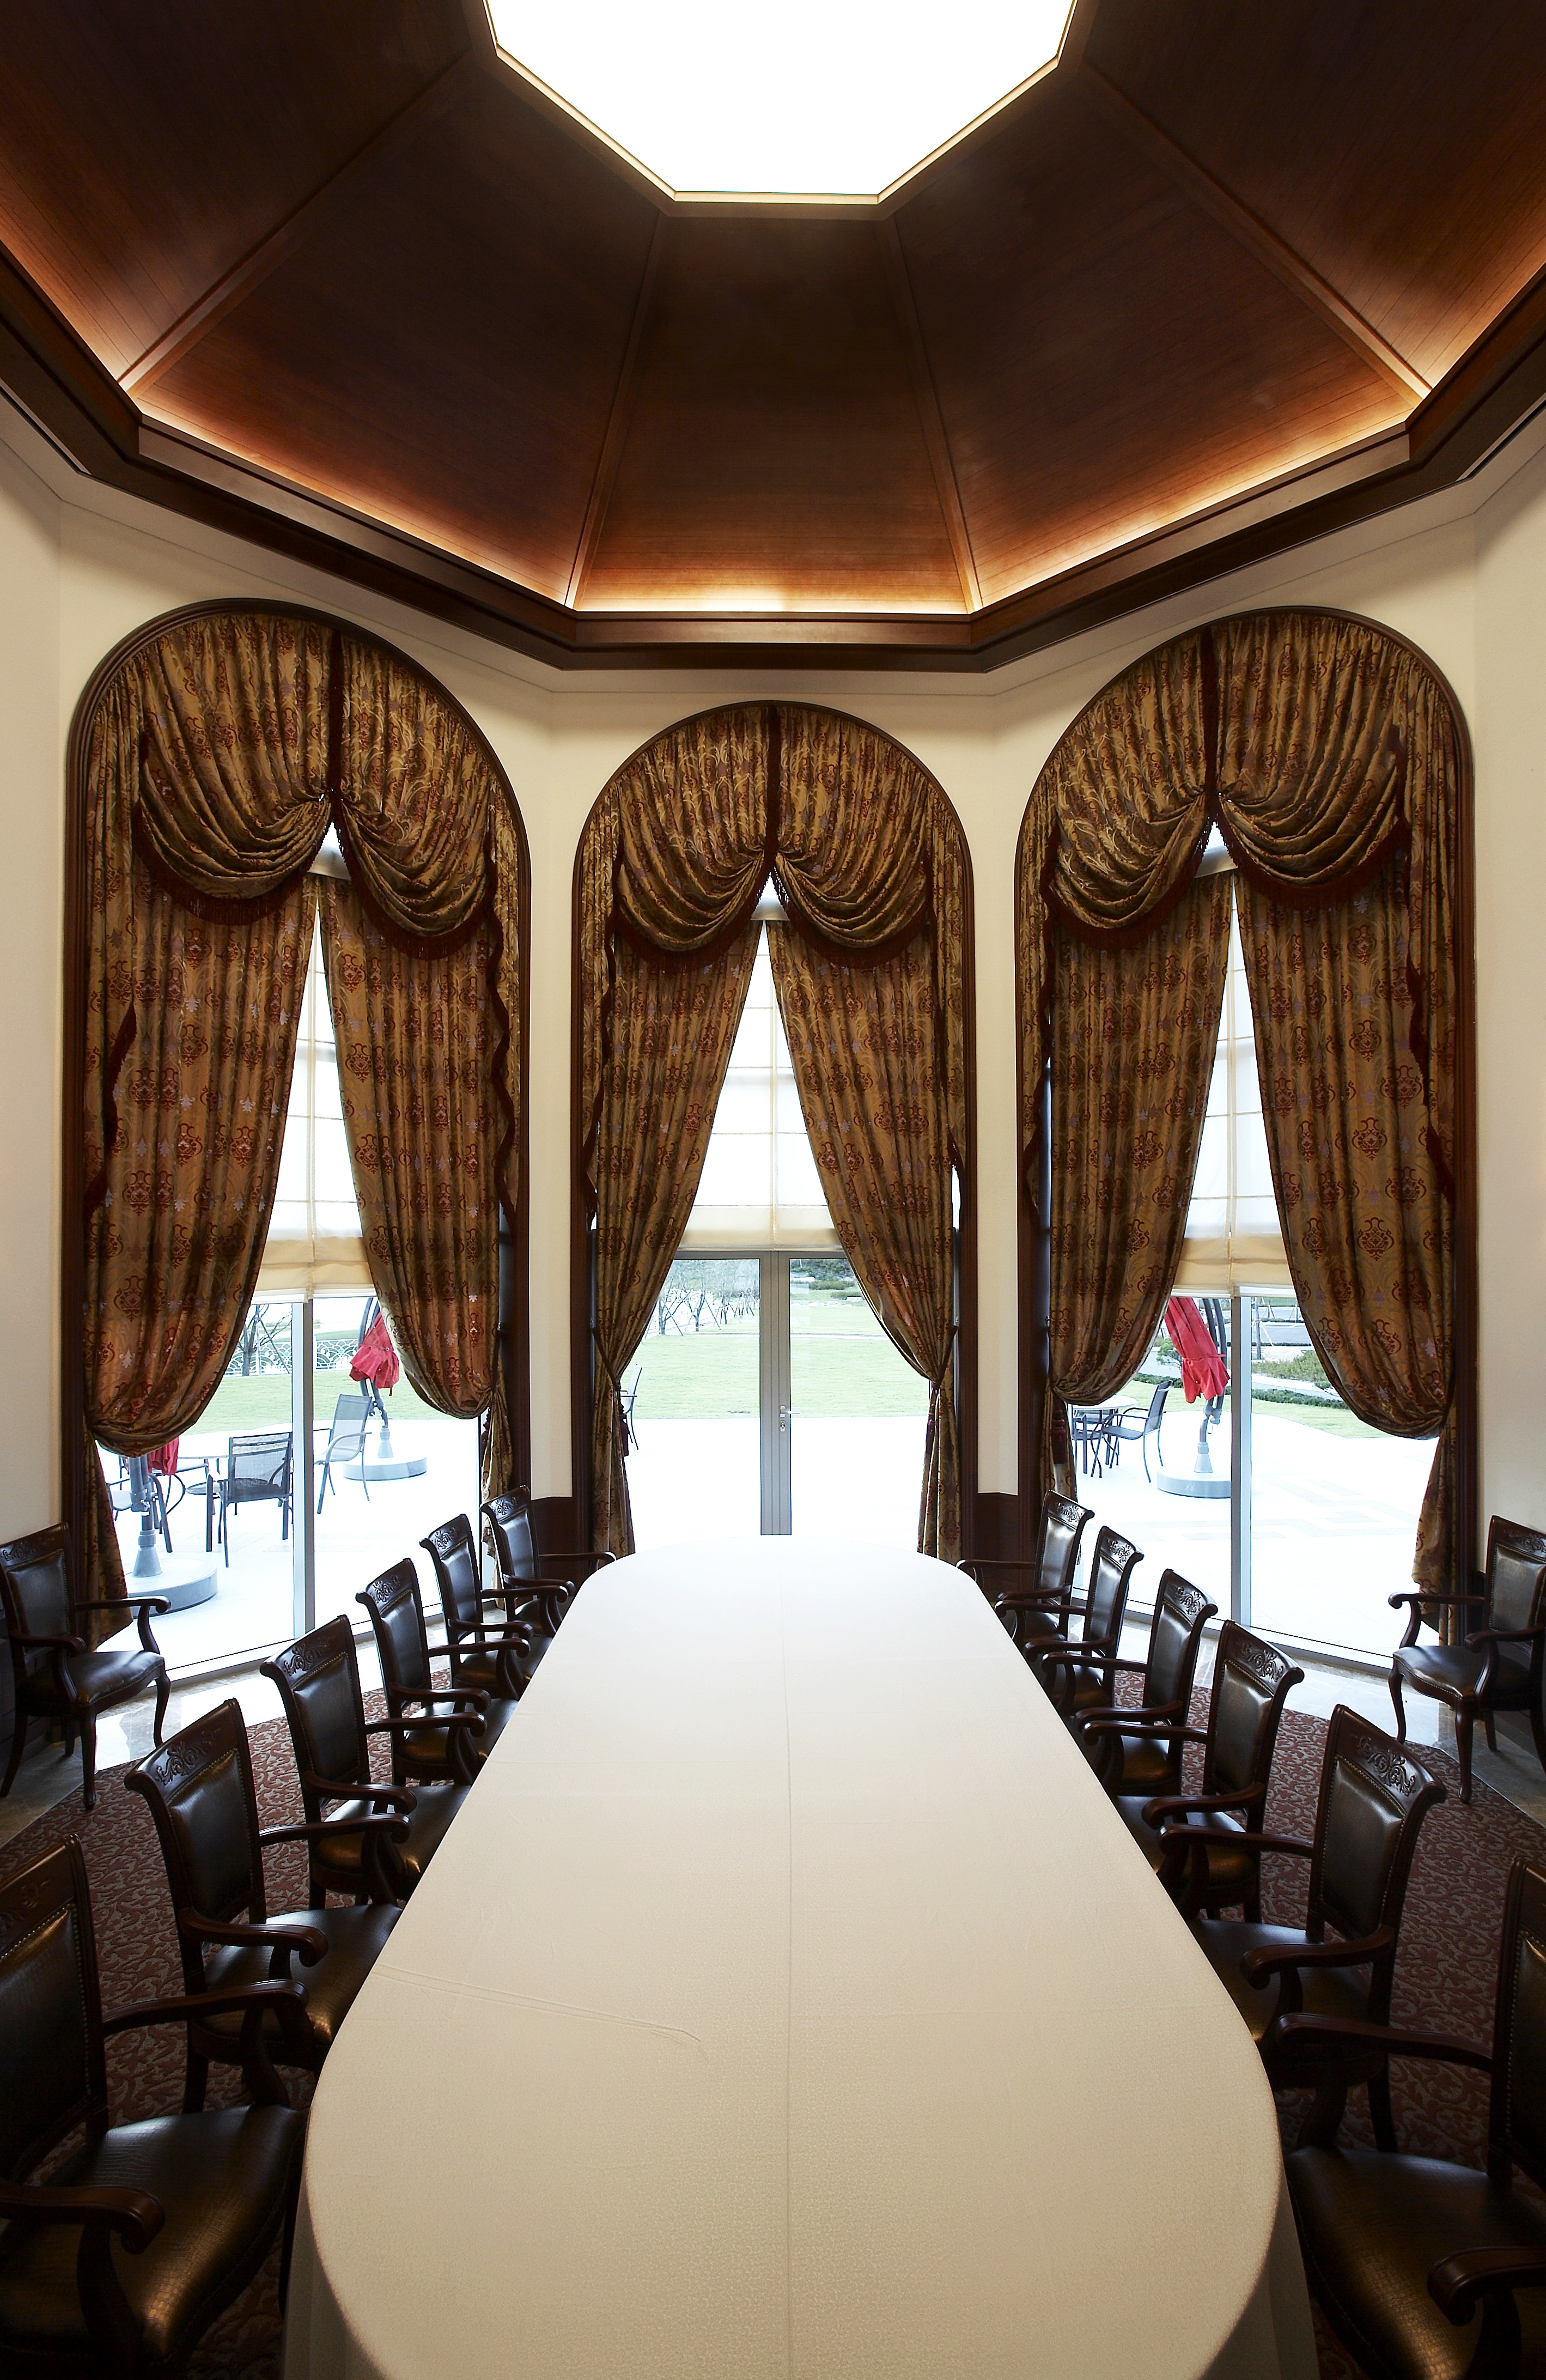
interior, restaurant, construction, indoor, curtain, interior design, design, man made object, function hall